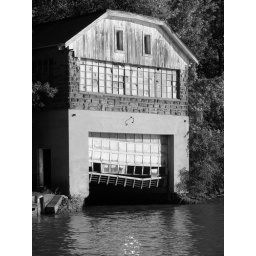
i thought it looked a little creepy... kind of like the boat house in that movie... Amity ville Horror